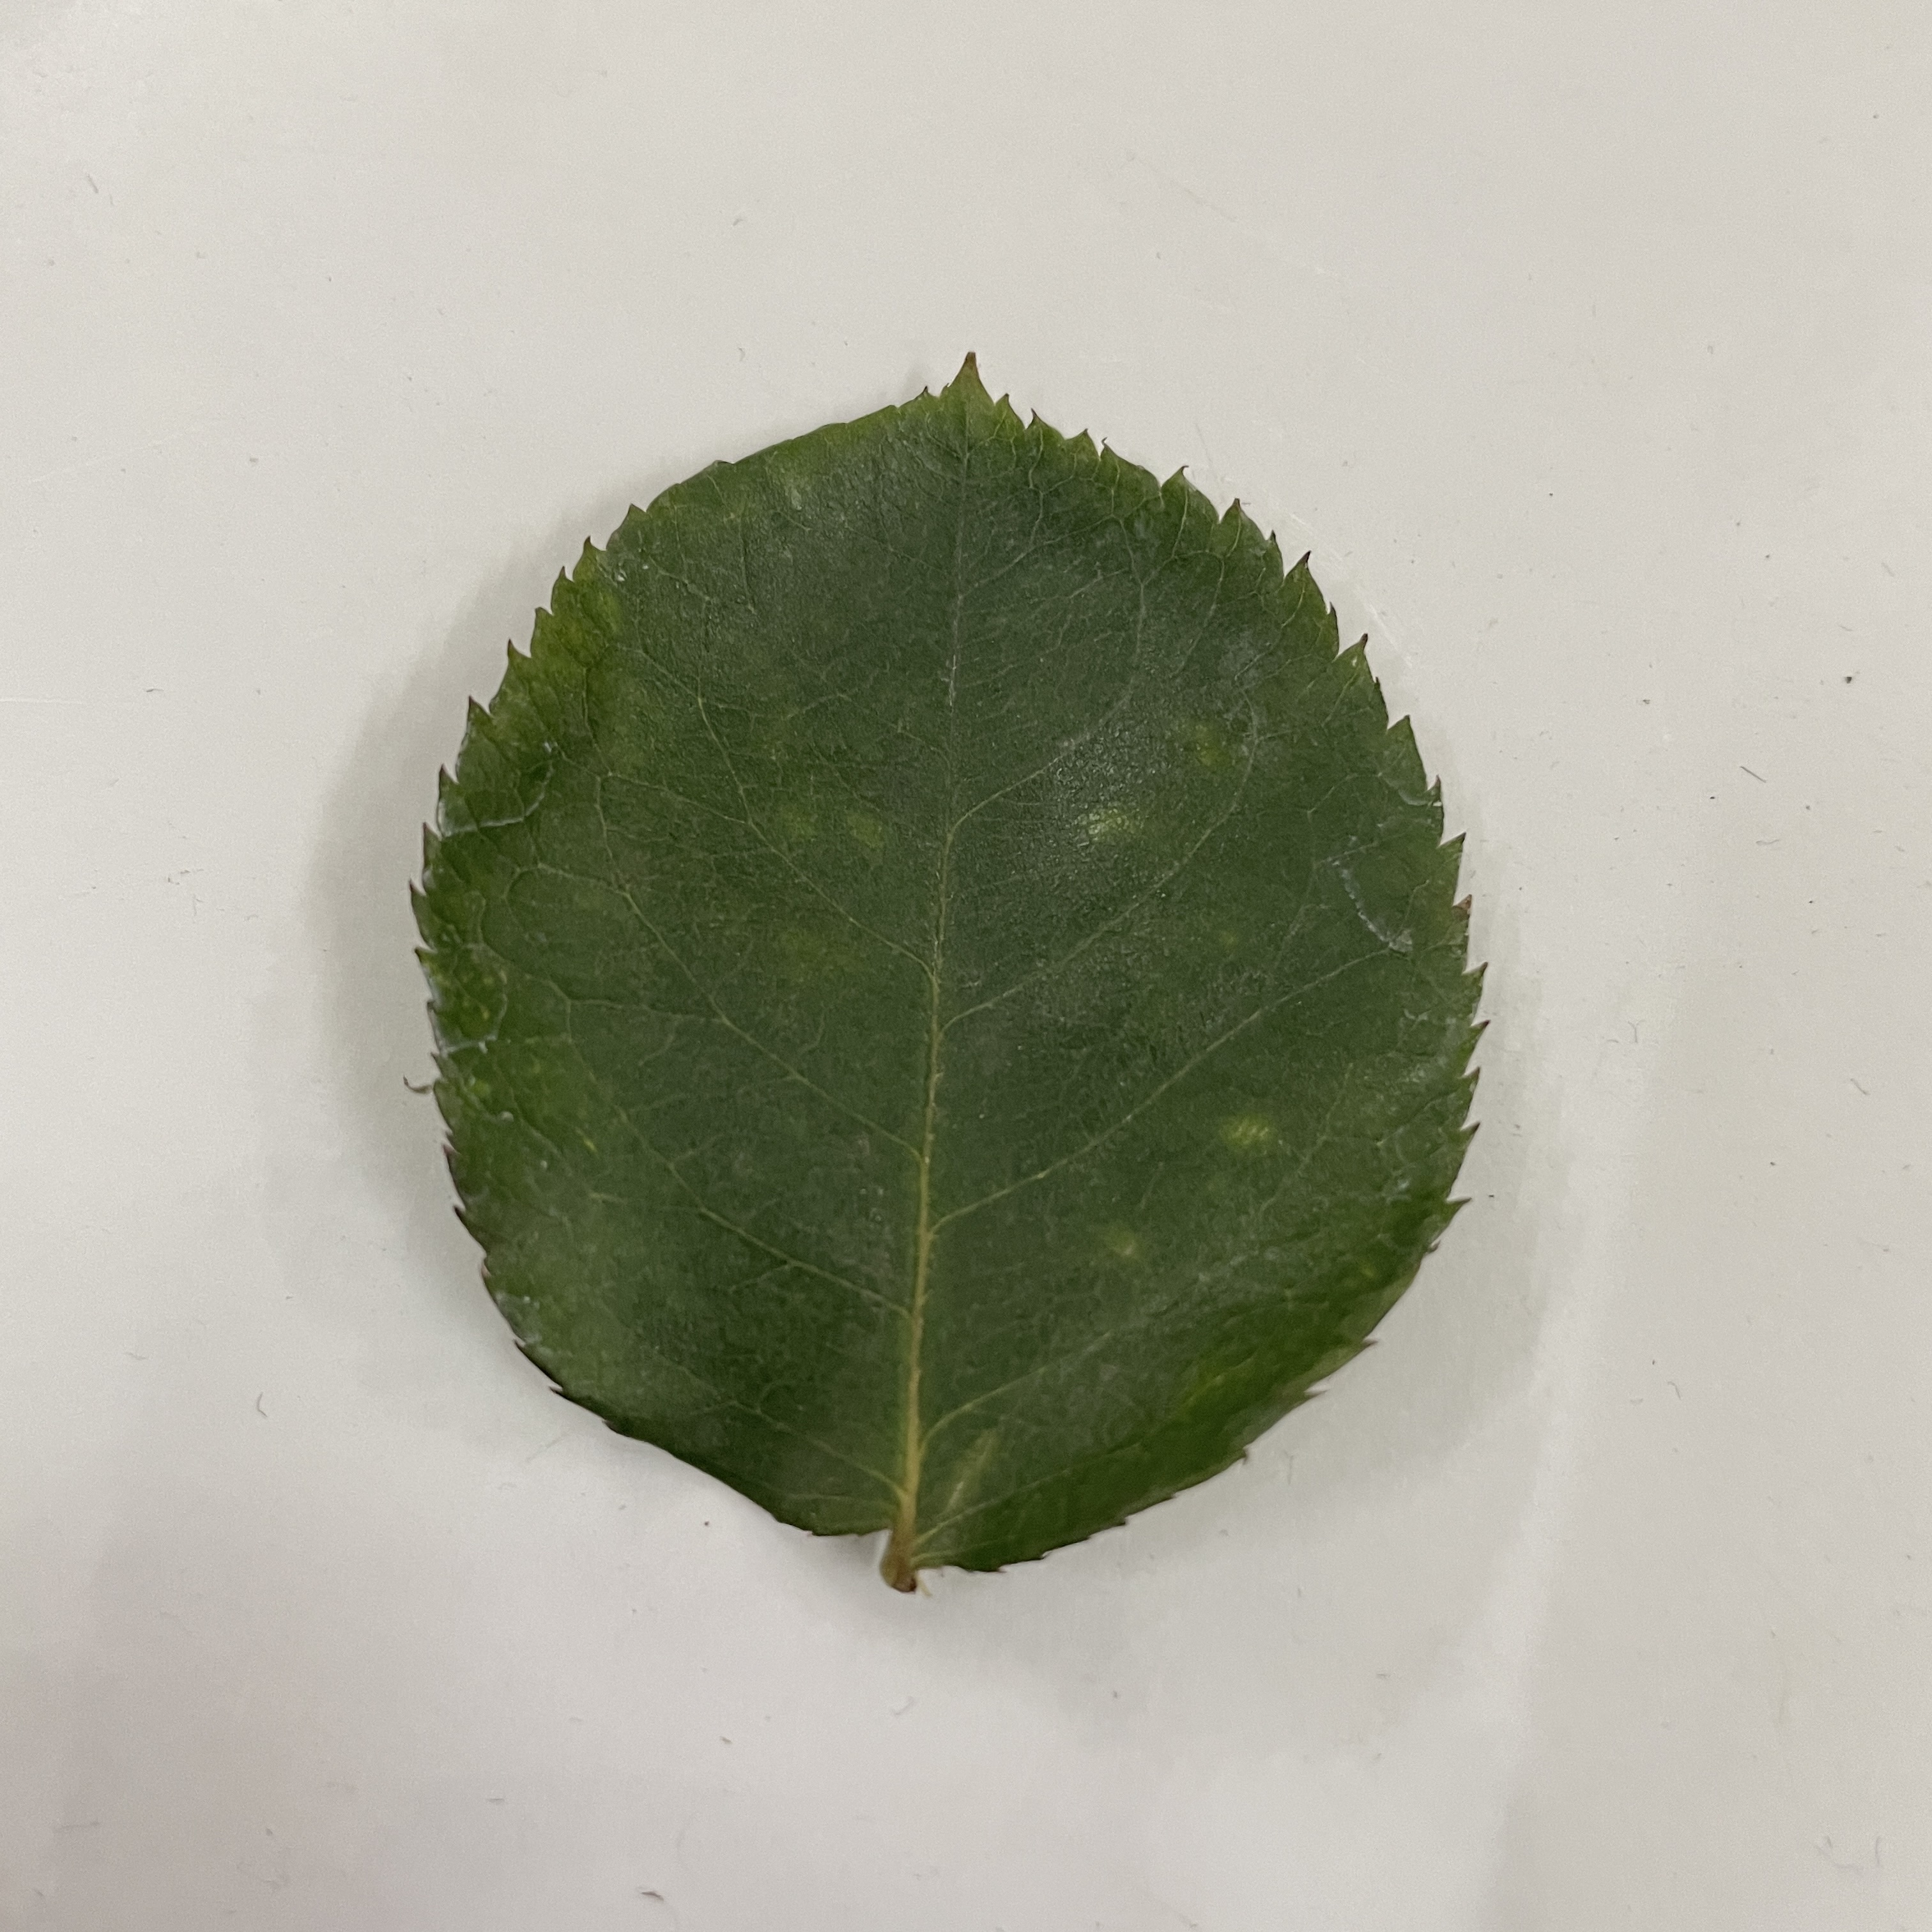
Label: Healthy Leaf